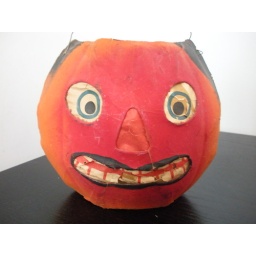
The black around the mouth and faux painted black hair suggest a male JOL. Original tissue liner.